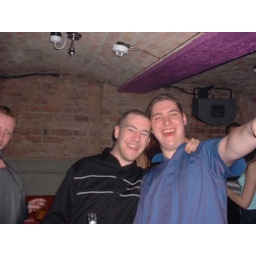
ive attached my pants to that car over there